William Dahl House

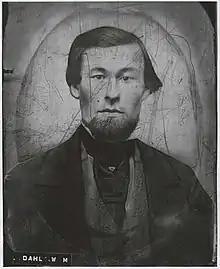
William Dahl, c. 1850

William Dahl emigrated from England to Minnesota in 1849. In 1857, Dahl purchased the land and completed his home in the summer of 1858. Built by Ireland and Donavan, the original cost was $300. The original house measured by . A by kitchen was added in 1886, and a dining and recreation room was added in 1962.